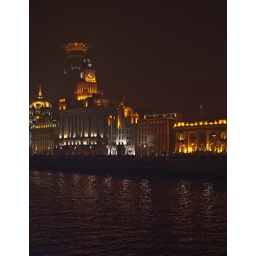
This picture is of the Bund and was taken from a river boat in Shanghai, China